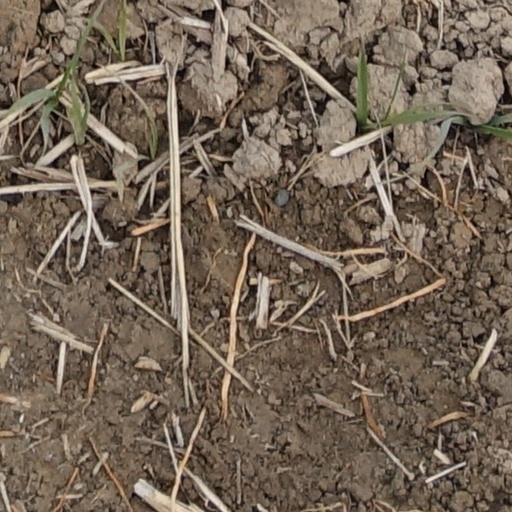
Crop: wheat